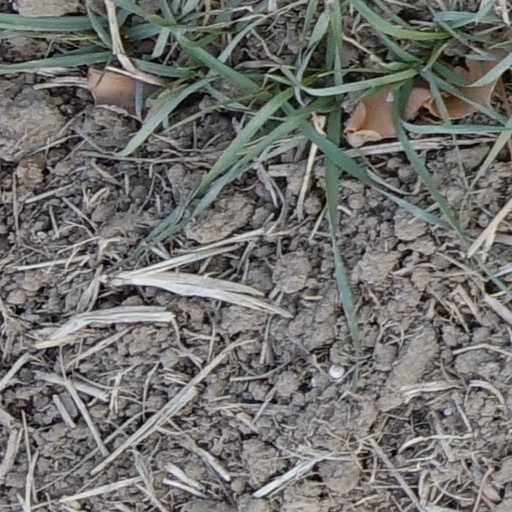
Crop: wheat